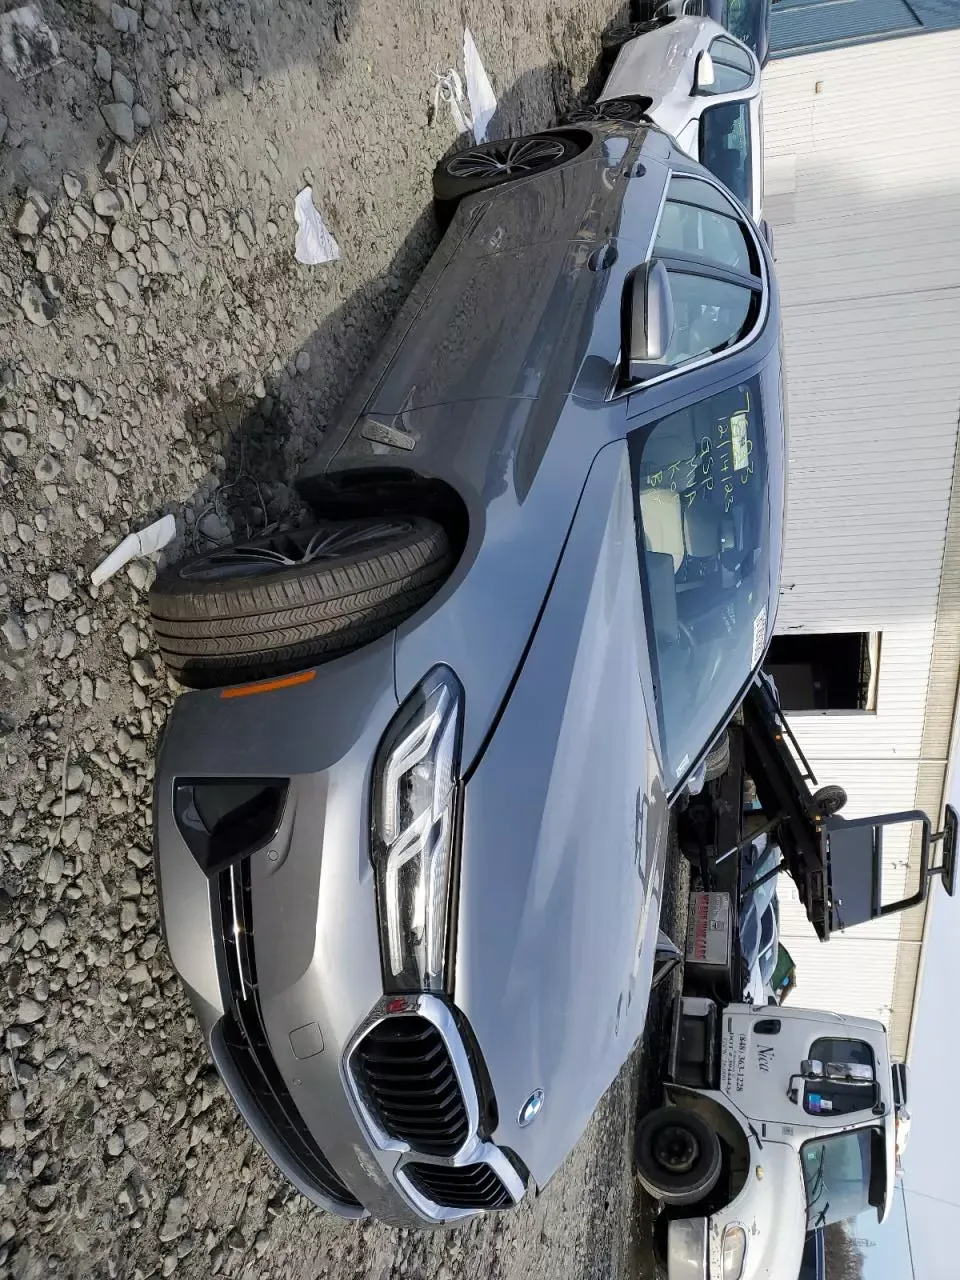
Aucun dommage détecté.
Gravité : aucun